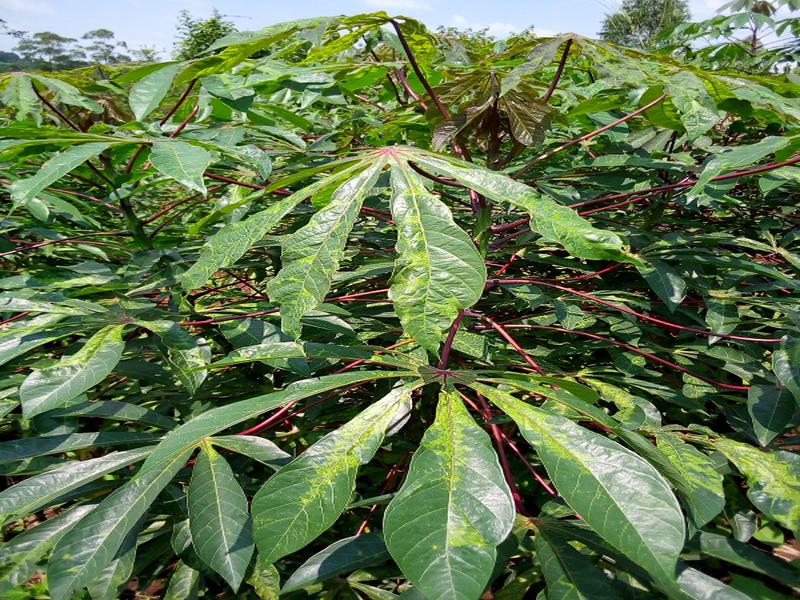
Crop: cassava
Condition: mosaic_disease